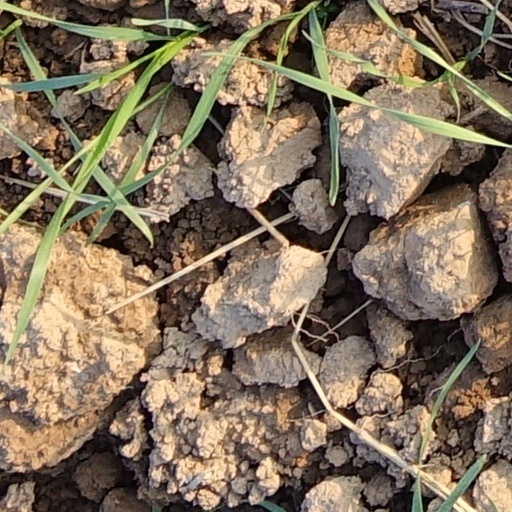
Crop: wheat